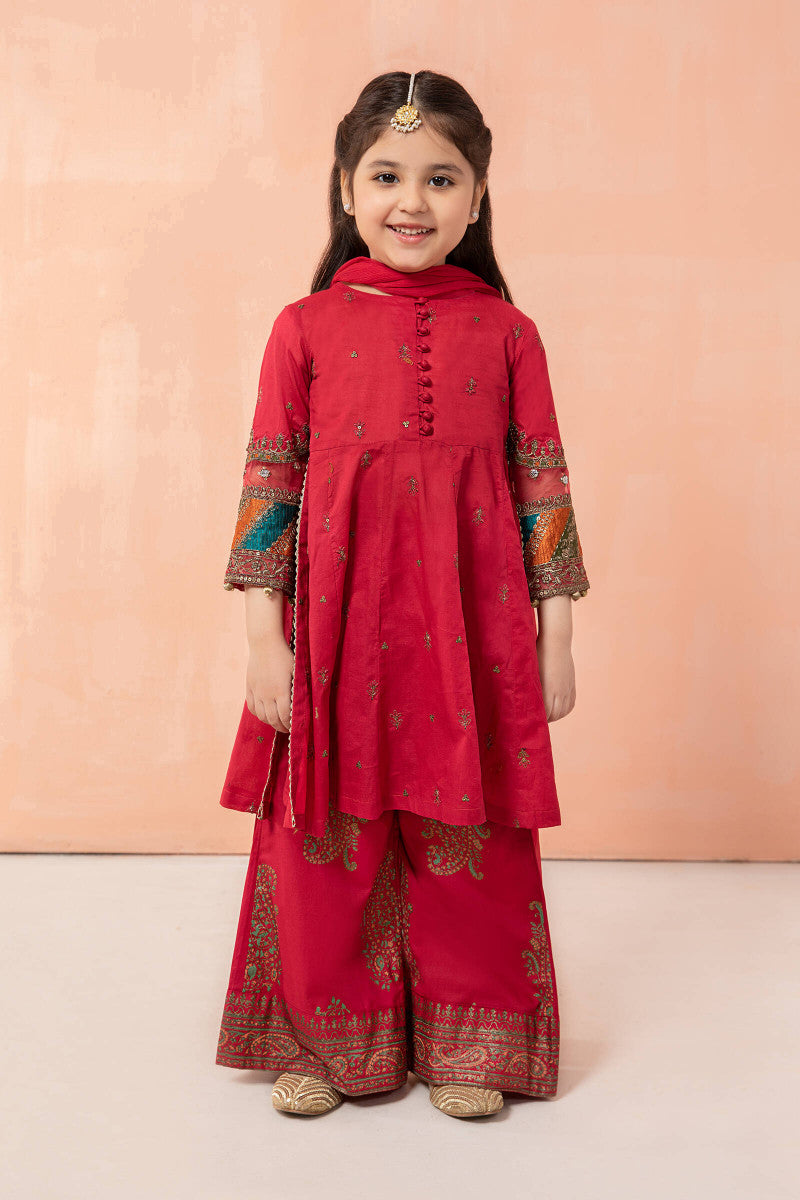
red kashmiri silk tunic